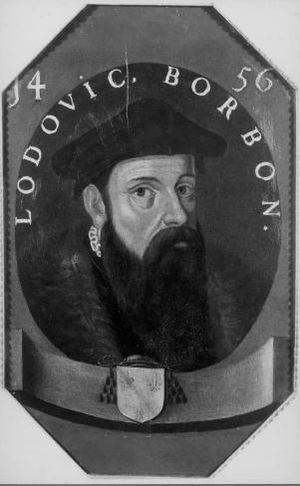
fr:Louis de Bourbon, Princebishop of fr:Liège
Les dates de prise de fonction et de mort des évêques de Tongres sont incomplètes et parfois erronées. Le premier évêque sur lequel il existe des documents est Domition d'Huy. Les évêques antérieurs au IVᵉ siècle sont légendaires, car l'évêché a été créé au début des années 400.